Giorgio Calvi di Bergolo

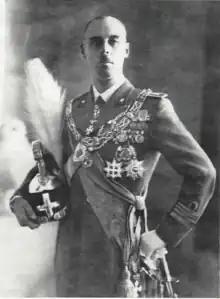

Giorgio Carlo Calvi, Count of Bergolo (Athens, 15 March 1887 – Rome, 25 February 1977) was an Italian general during World War II and the husband of Princess Yolanda of Savoy, the eldest daughter of King Victor Emmanuel III.